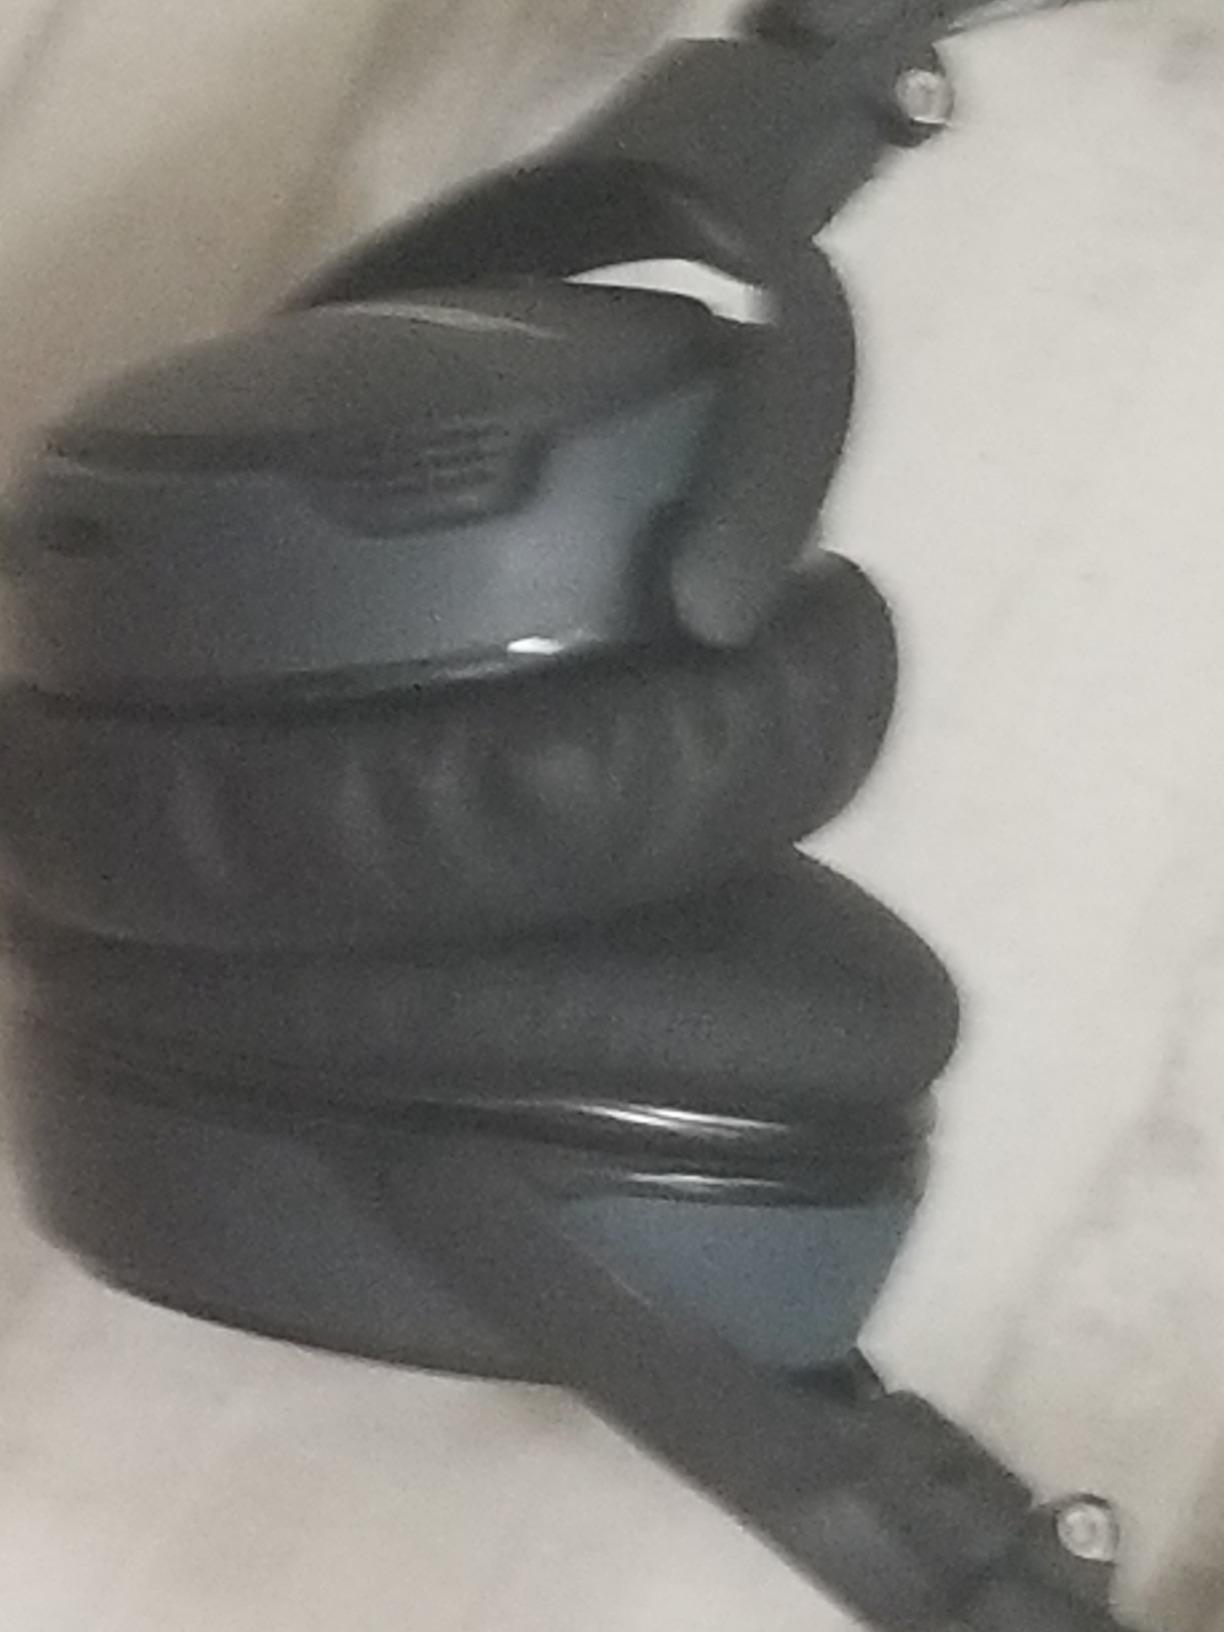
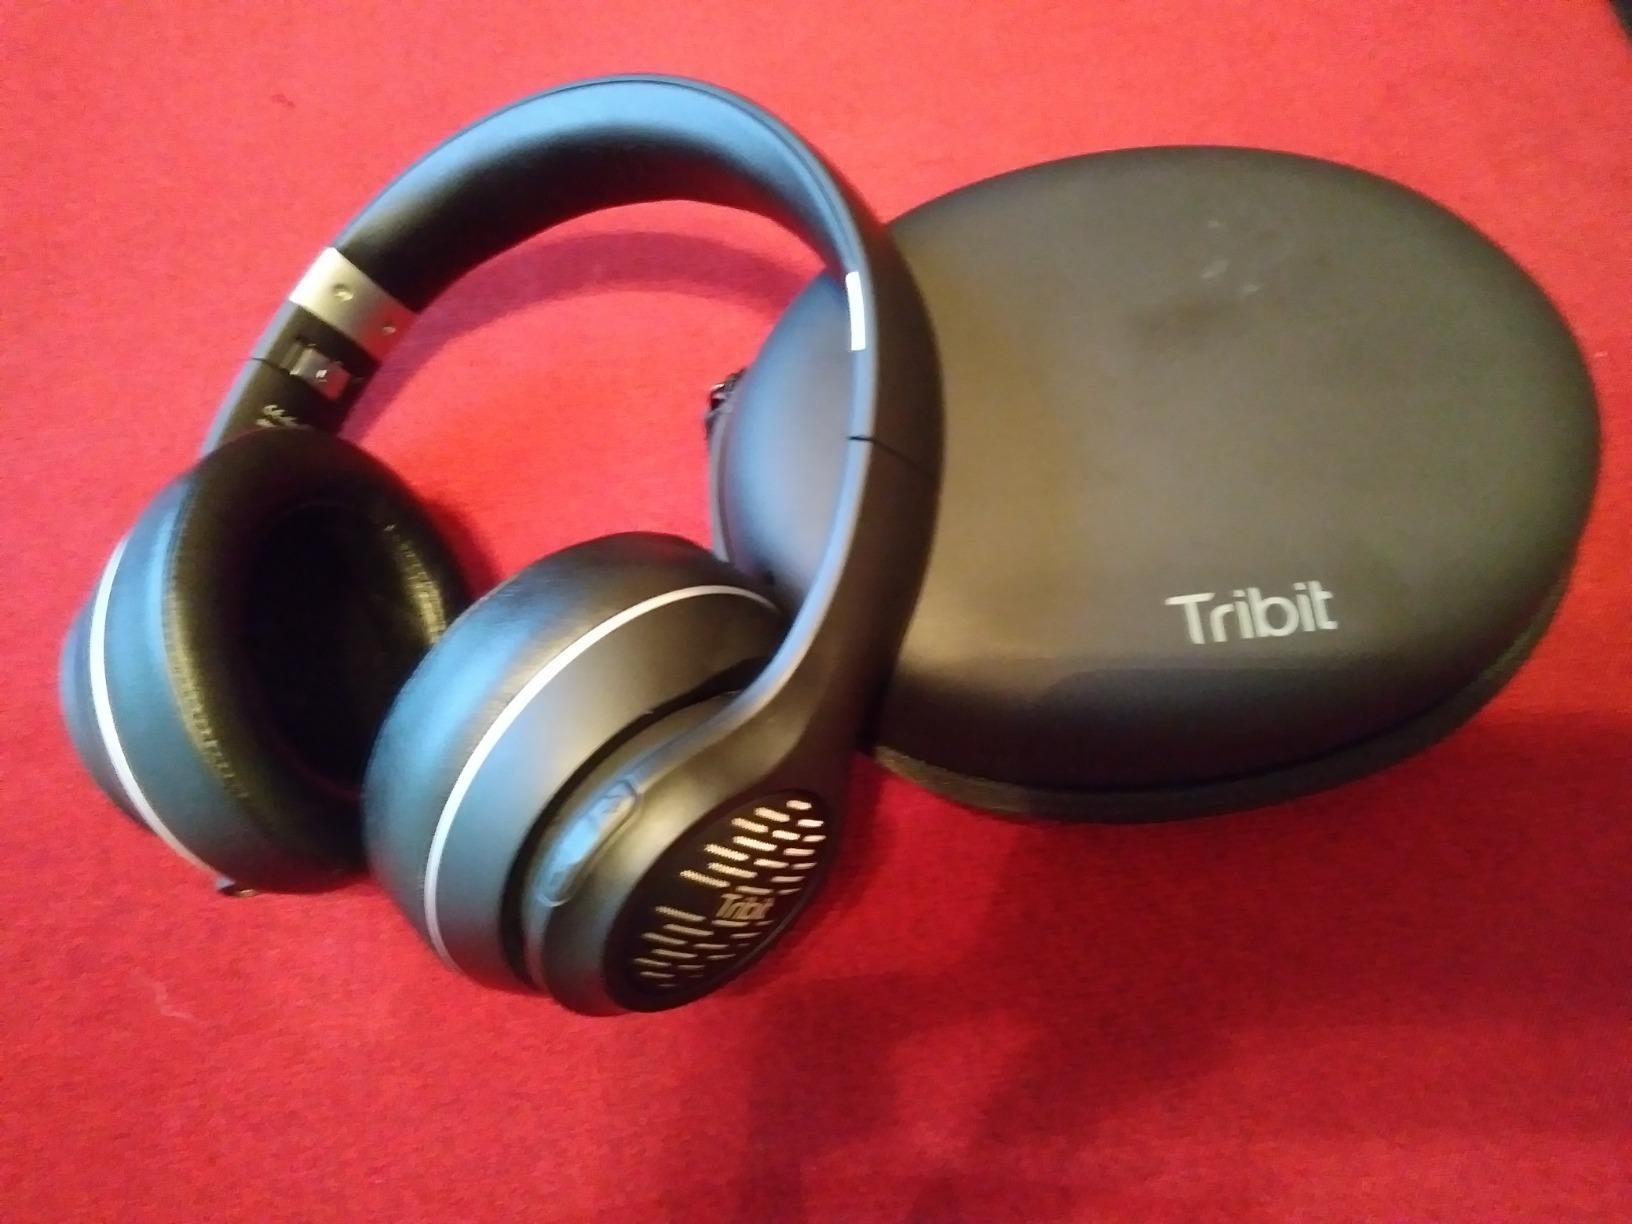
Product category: headphones
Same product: no